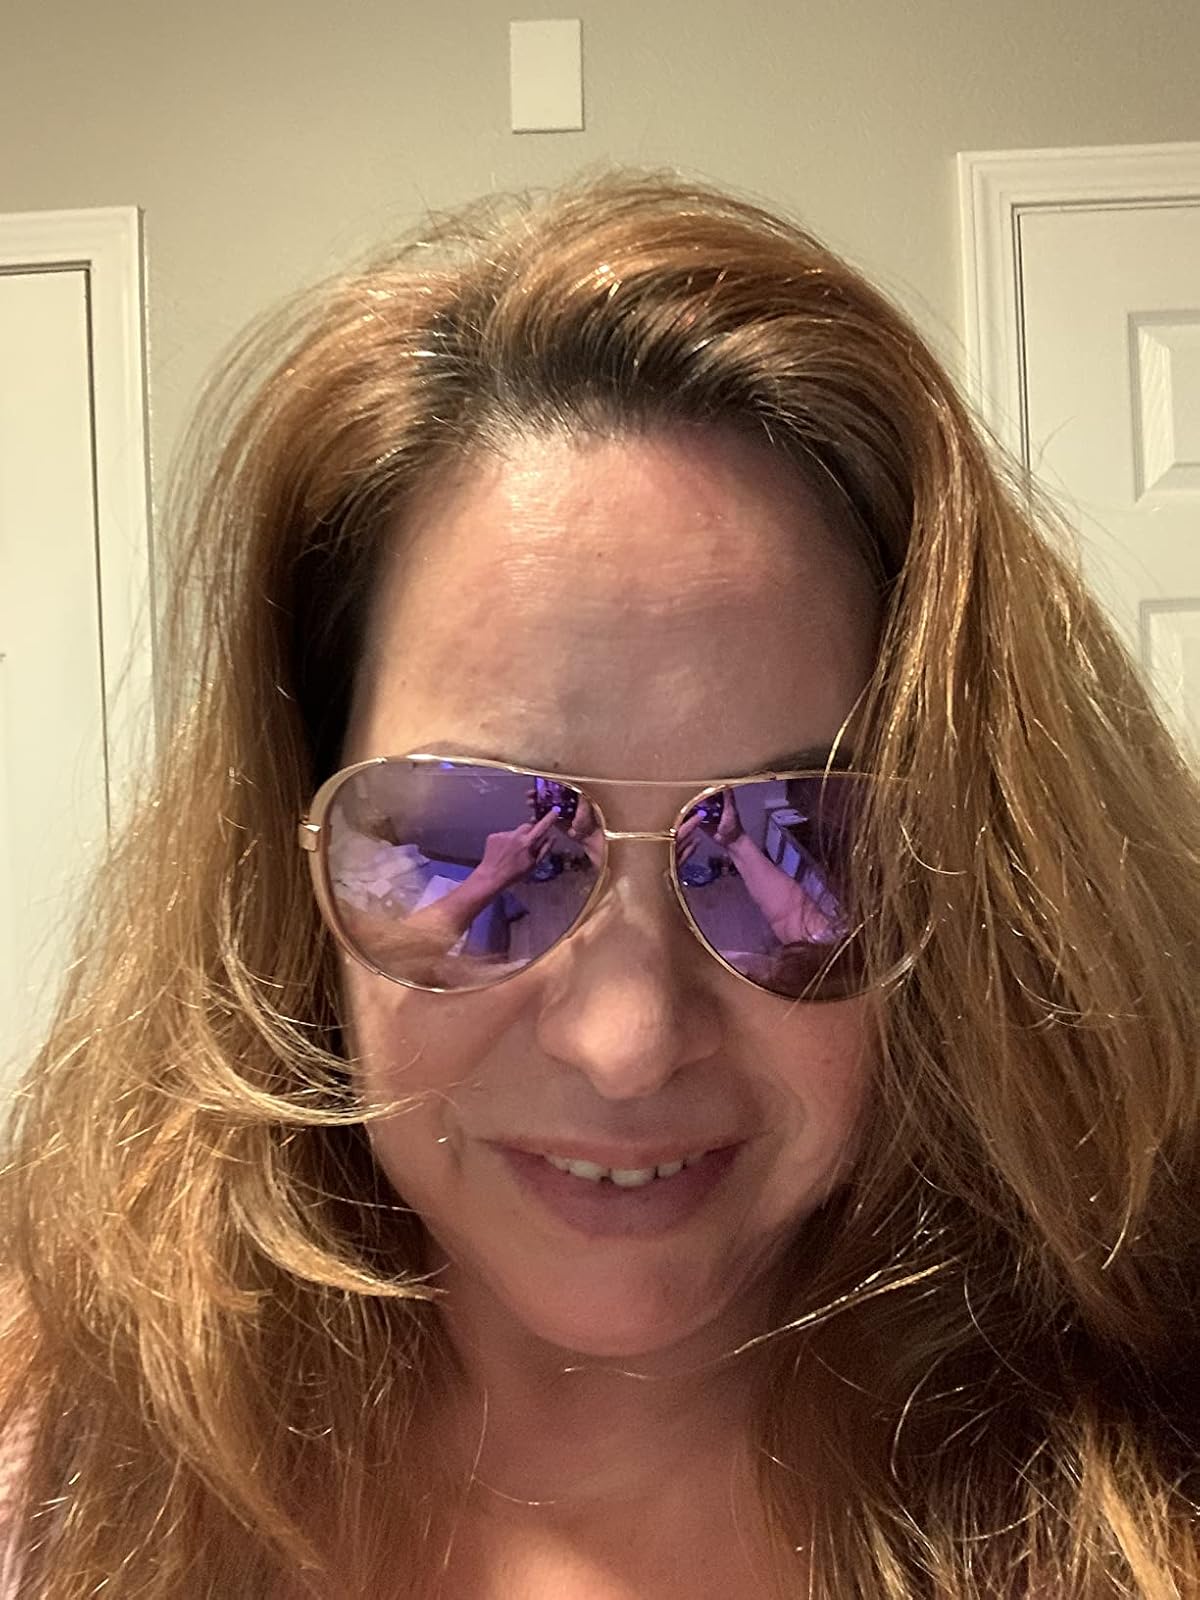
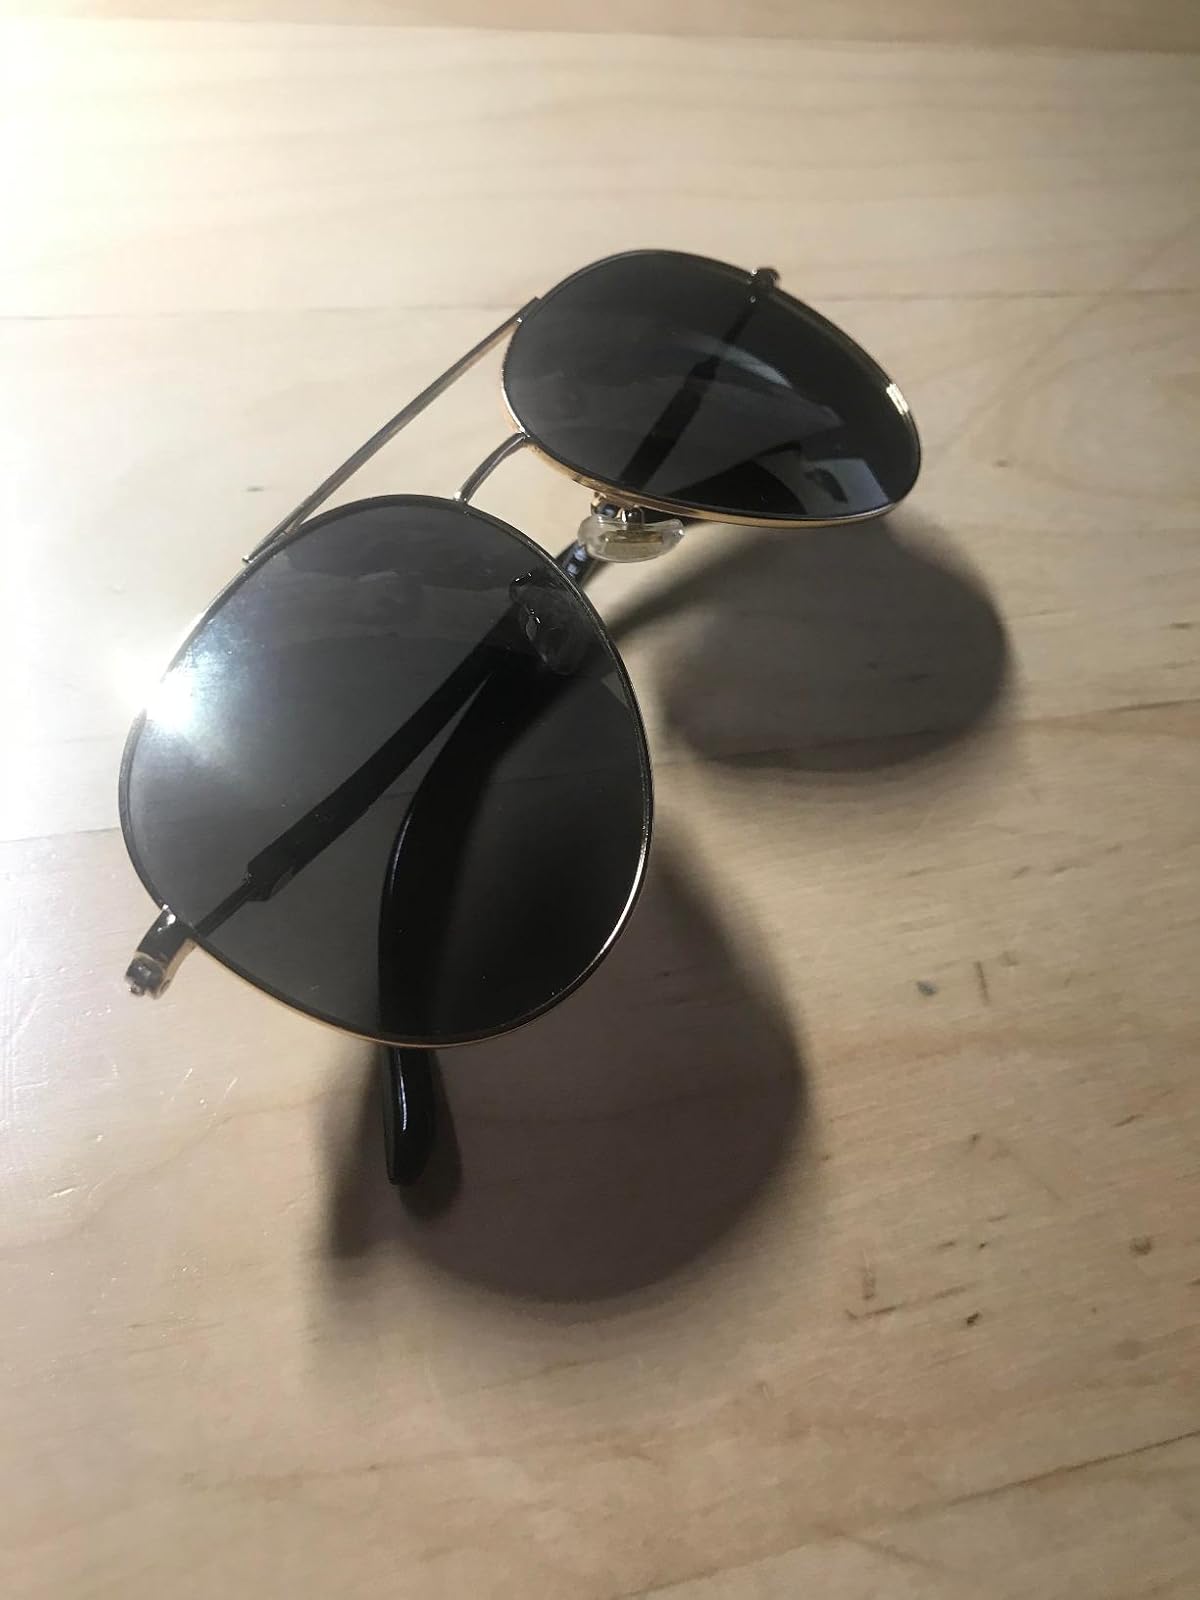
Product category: accessories_sunglasses
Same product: no